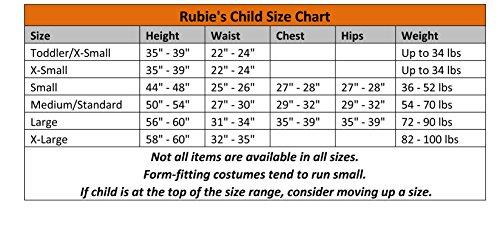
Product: Rubie's - Star Wars Classic Chewbacca Deluxe Costume
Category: Clothing, Shoes & Jewelry | Costumes & Accessories | Women | Costumes & Cosplay Apparel | Costumes
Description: Includes: Fur Jumpsuit With Attached Printed Bandolier/Pouch And Fur Mask.
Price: $38.93 - $59.99